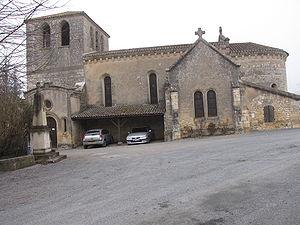
Église de Perricard
Montayral est une commune du Sud-Ouest de la France, située dans le département de Lot-et-Garonne.